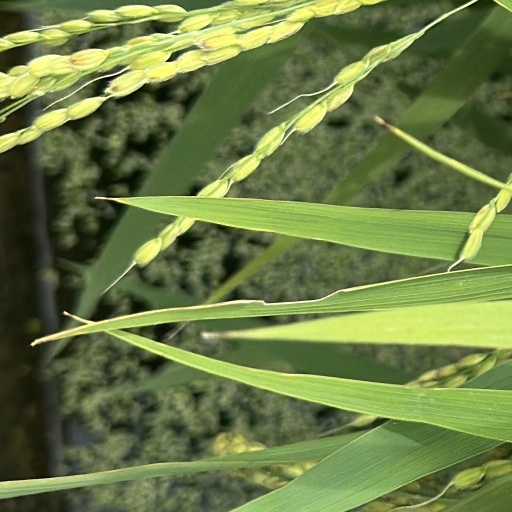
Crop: rice